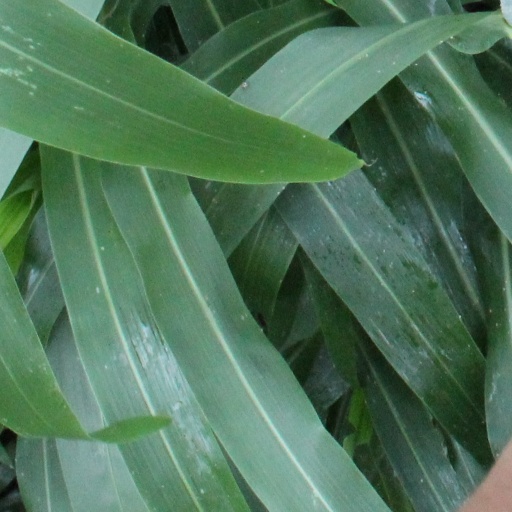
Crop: sorghum